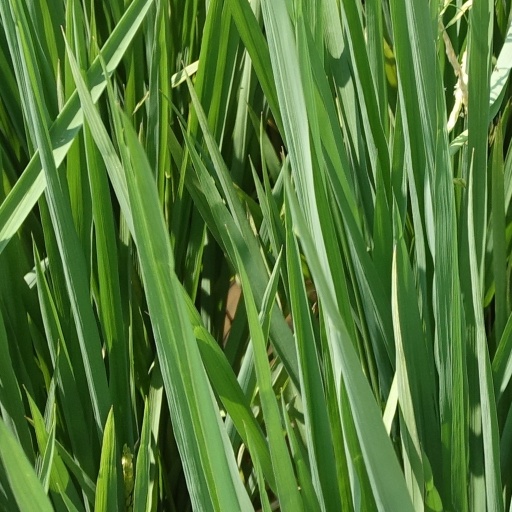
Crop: rice